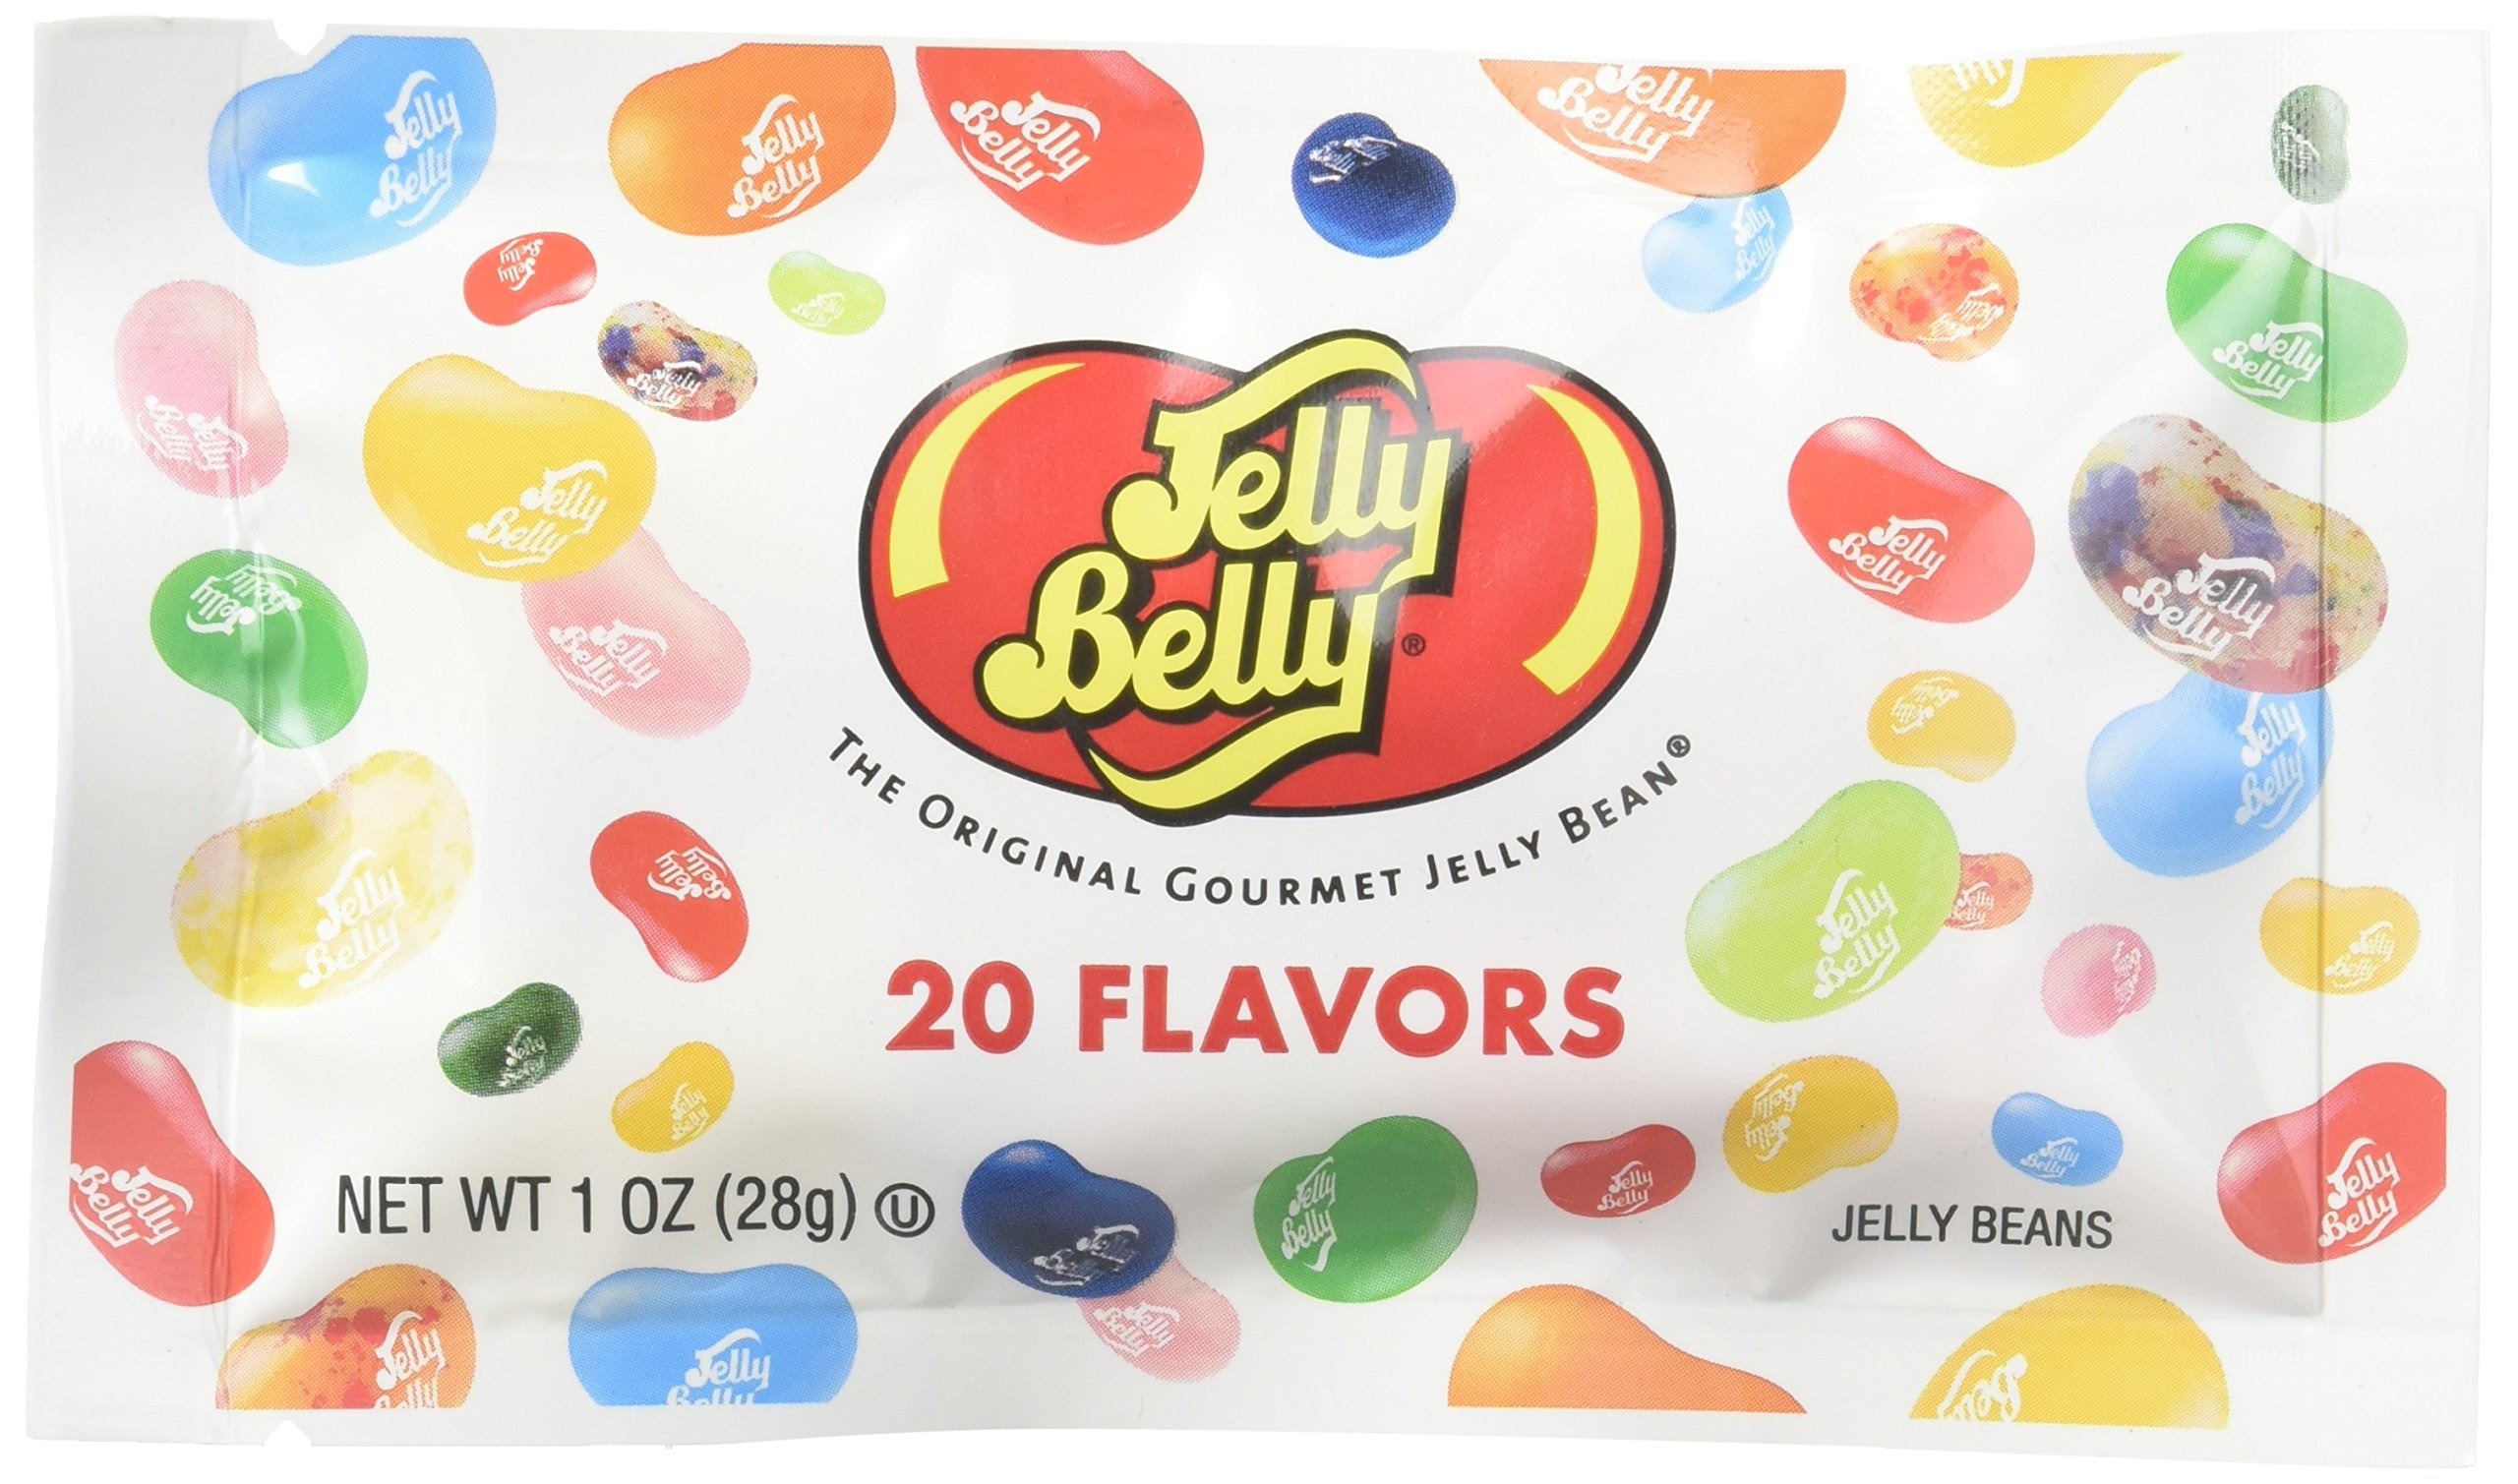
Item Name: Jelly Belly Jelly Beans, 20 Flavors, 1-oz, 30 Pack
Bullet Point 1: Gourmet jelly beans have delicious, true-to-life flavor
Bullet Point 2: Includes 20 popular assorted flavors
Bullet Point 3: Eat them one by one or get creative with Jelly Belly Recipes
Bullet Point 4: Contains 4 calories per jelly bean
Bullet Point 5: Vegetarian and free of gluten, peanuts, dairy and fat
Value: 30.0
Unit: Count

Price: 46.63